Matriarchy

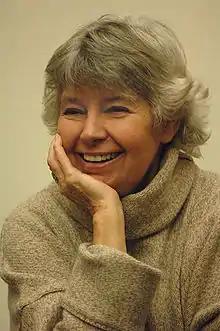
Robin Morgan

In first-wave feminist discourse, either Elizabeth Cady Stanton or Margaret Fuller (it is unclear who was first) introduced the concept of matriarchy and the discourse was joined in by Matilda Joslyn Gage. Victoria Woodhull, in 1871, called for men to open the U.S. government to women or a new constitution and government would be formed in a year; and, on a basis of equality, she ran to be elected president in 1872. Charlotte Perkins Gilman, in 1911 and 1914, argued for "a woman-centered, or better mother-centered, world" and described "government by women". She argued that a government led by either sex must be assisted by the other, both genders being "useful ... and should in our governments be alike used", because men and women have different qualities.